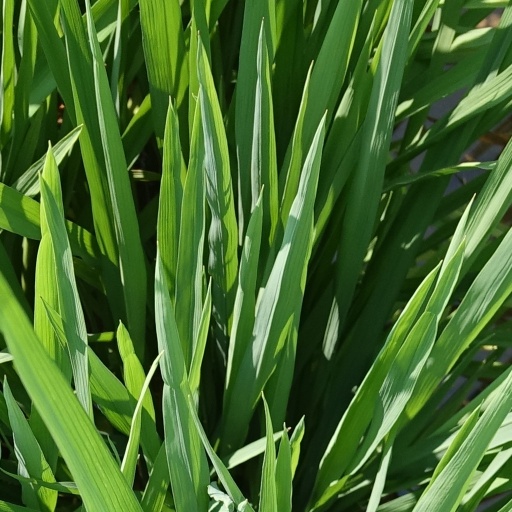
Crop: rice